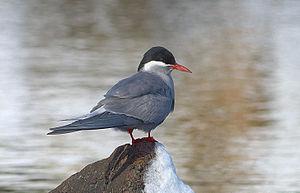
Sterne de Kerguelen Adulte, Île de Mayes, Archipel de Kerguelen, France
La Sterne des Kerguelen est une espèce d'oiseau appartenant à la famille des Laridae.